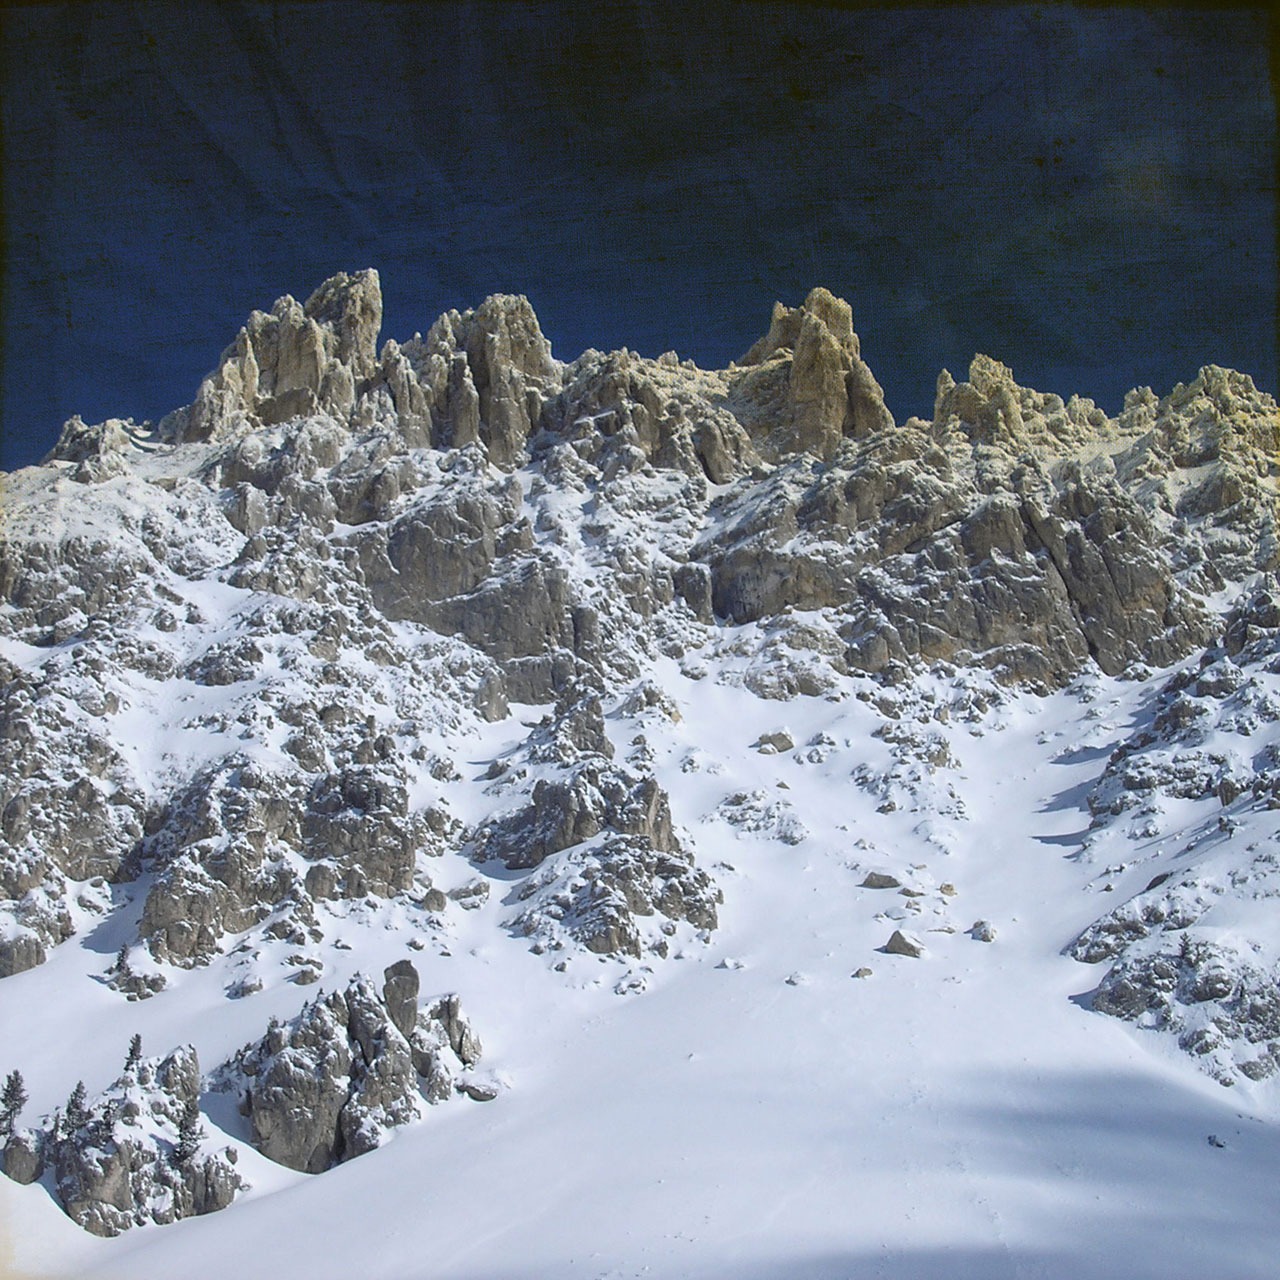
mountain, snow, winter, sky, mountain range, ice, weather, terrain, season, summit, rocks, mountainous landforms, geological phenomenon